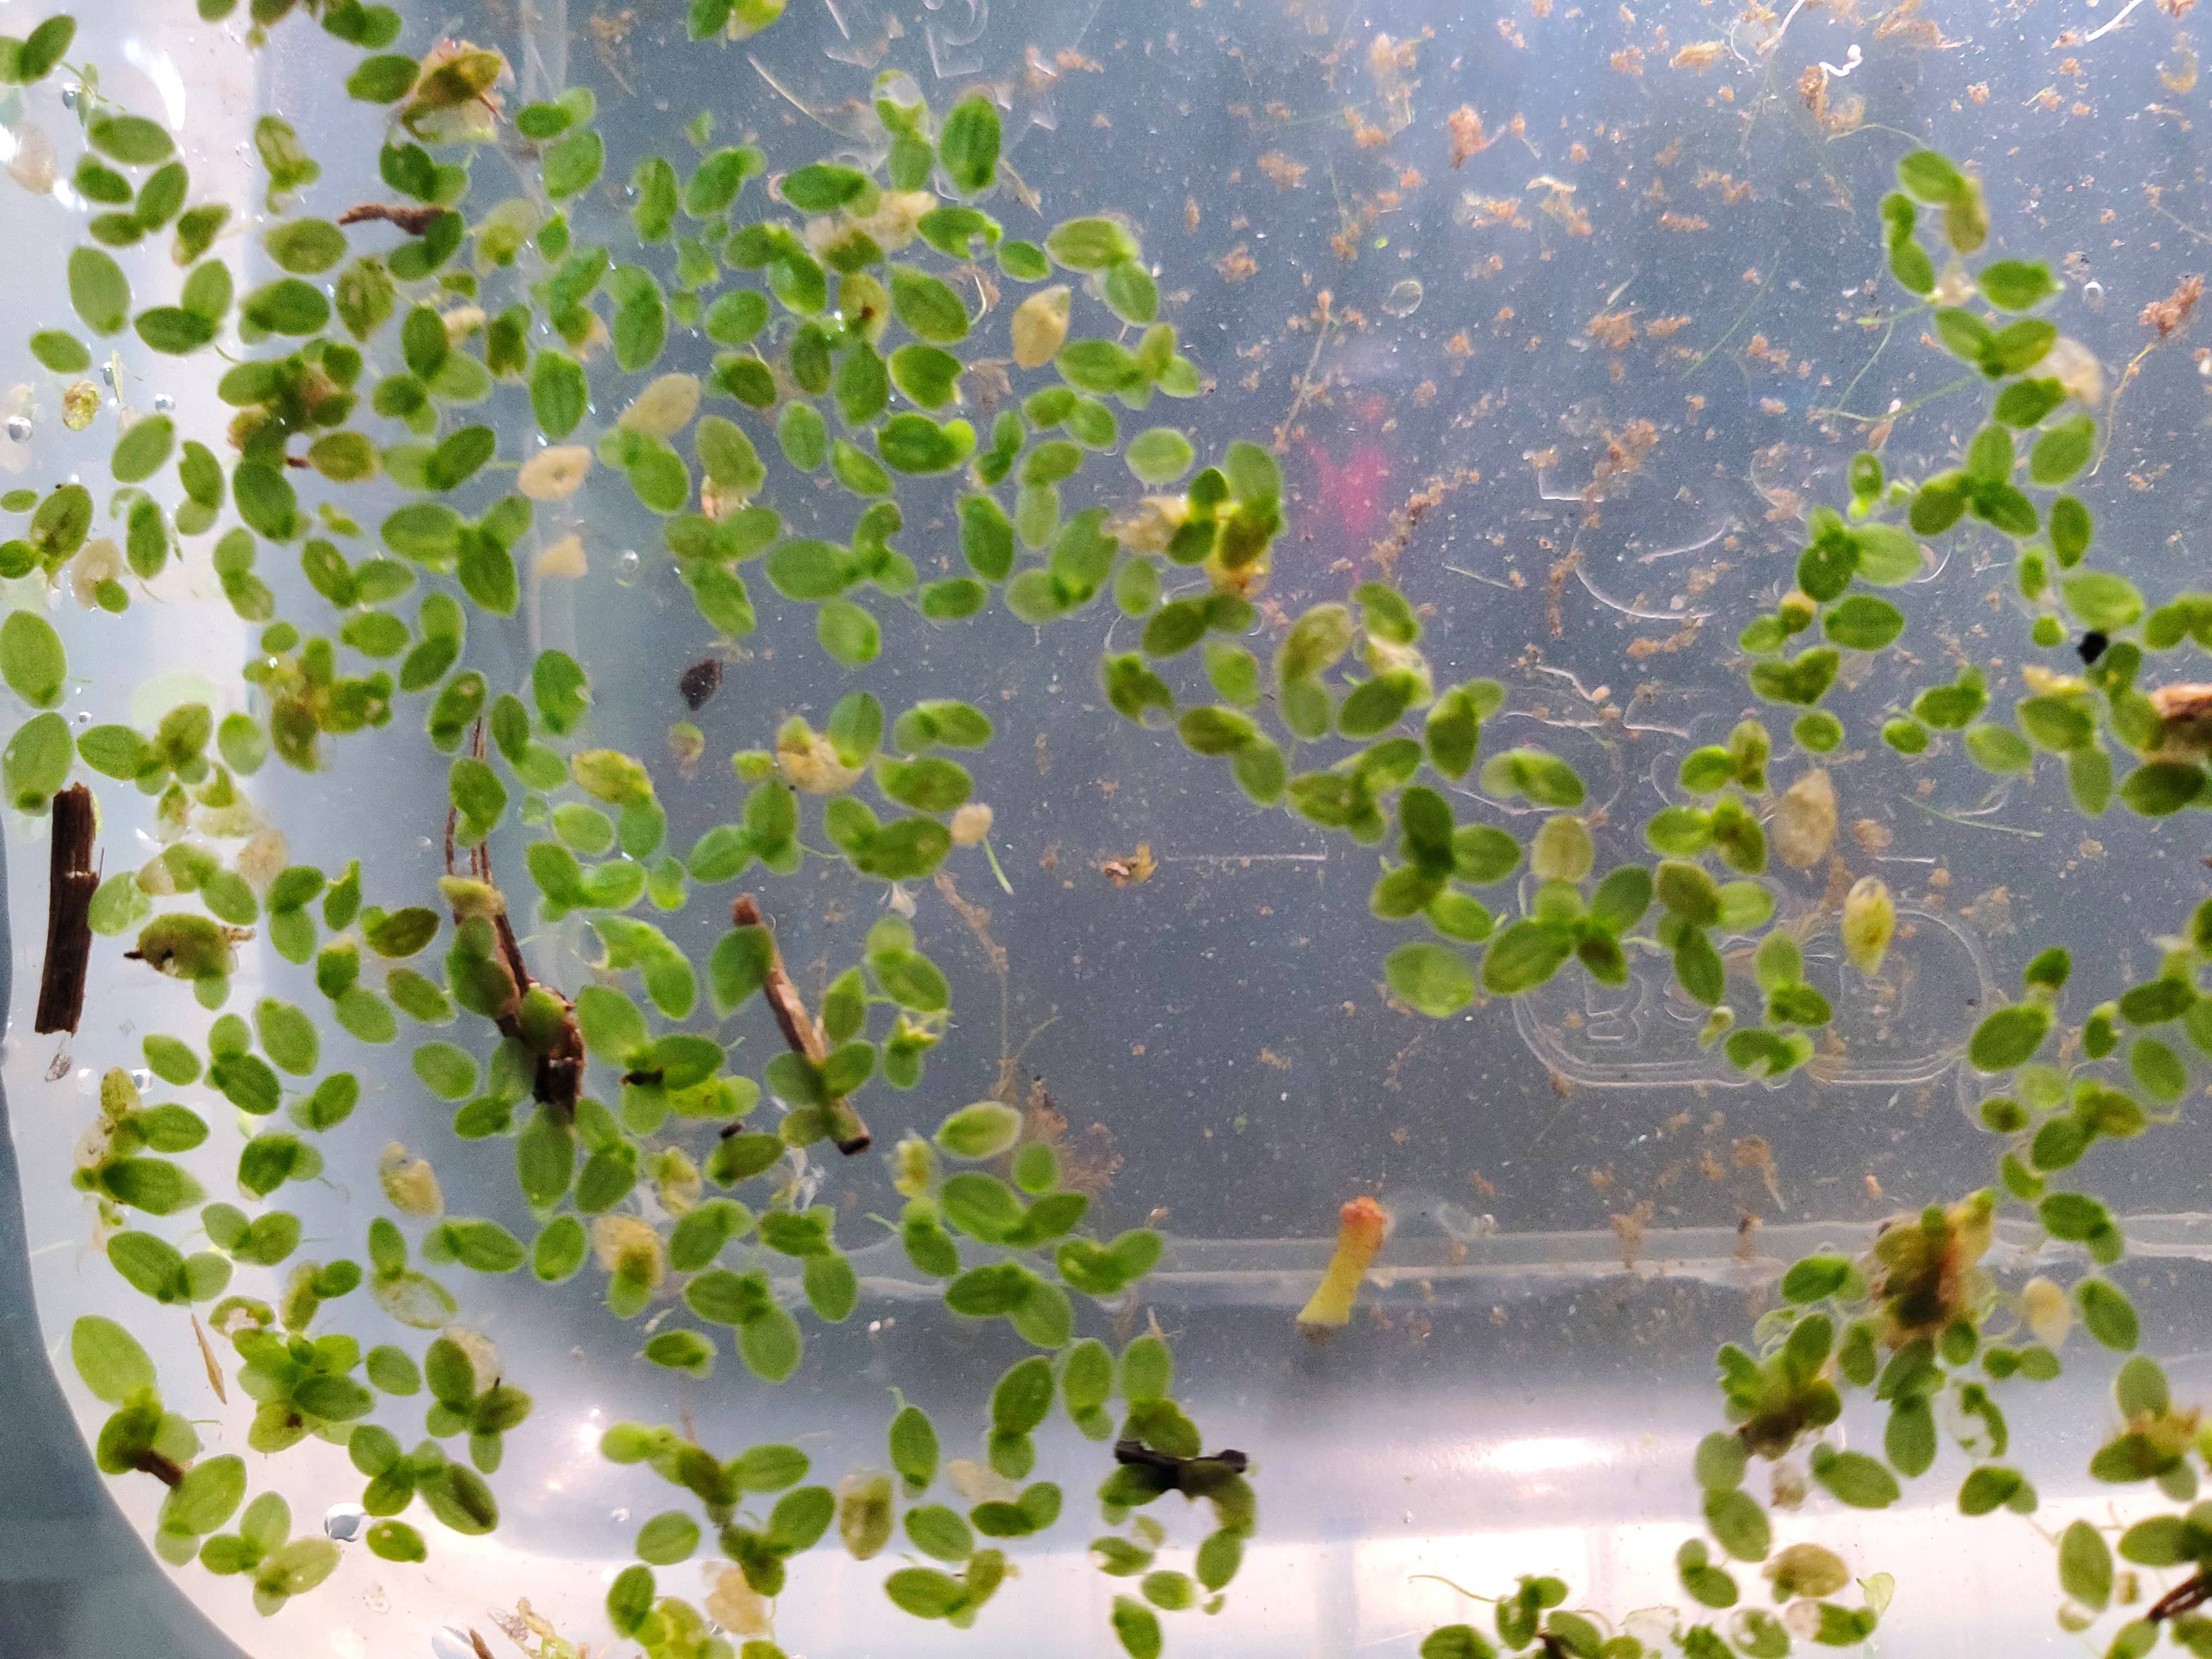
Species: Common Duckweeds (Lemna minor)